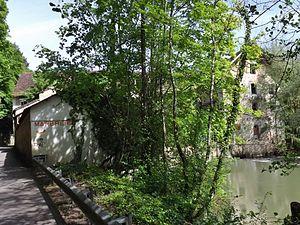
Vue des anciennes papeteries de Geneuille sur les bords de l'Ognon, près de Besançon dans le Doubs.
Geneuille est une commune française située dans le département du Doubs en région Bourgogne-Franche-Comté.